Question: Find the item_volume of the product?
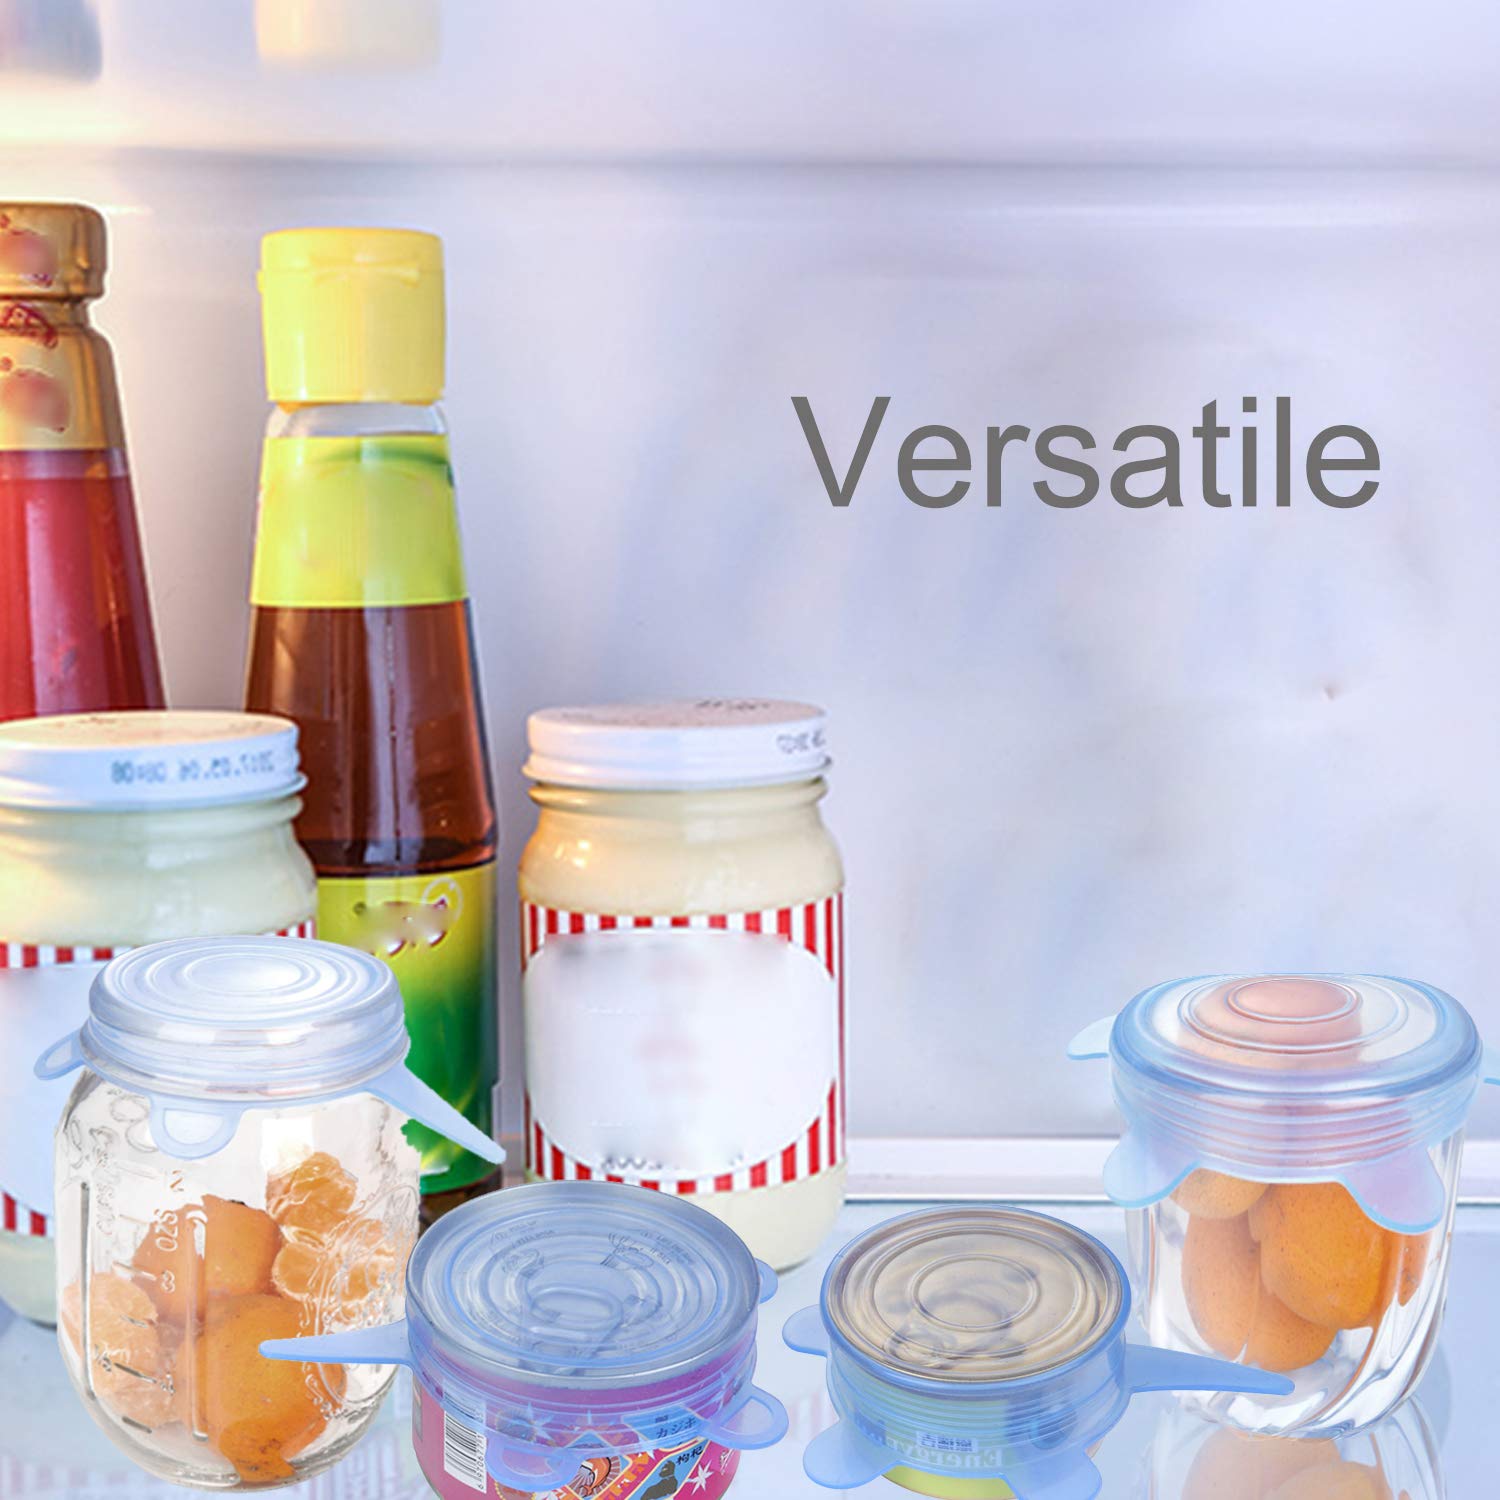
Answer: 2.0 ounce